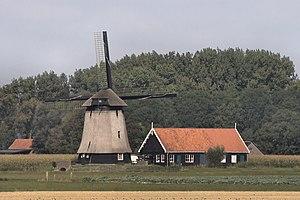
Cet article recense les moulins à vent de la province de Hollande-Septentrionale, aux Pays-Bas.